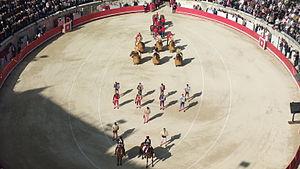
Quadrillo entrant dans les arènes lors de la Feria de Nîmes 2013
La Feria de Nîmes est une fête populaire centrée sur la tauromachie se tenant chaque année à Nîmes, officiellement depuis 1952, officieusement, et en toute illégalité, depuis la fin du XIXᵉ siècle, après la célèbre « corrida de la contestation » de 1894, et plus ouvertement à la suite de la réussite du manadier Bernard de Montaut-Manse à faire débouter la SPA de son action en justice contre les corridas à Nîmes.